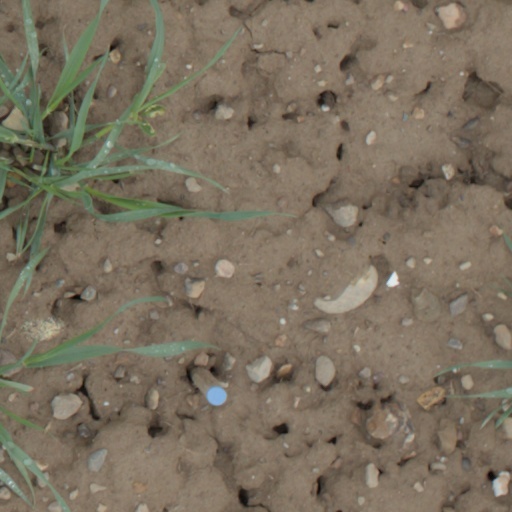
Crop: wheat